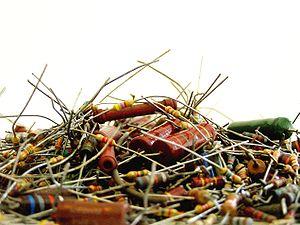
Une résistance ou resistor est un composant électronique ou électrique dont la principale caractéristique est d'opposer une plus ou moins grande résistance à la circulation du courant électrique.